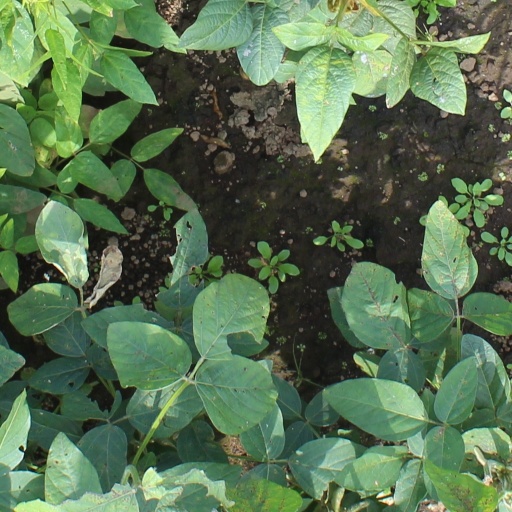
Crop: soybean